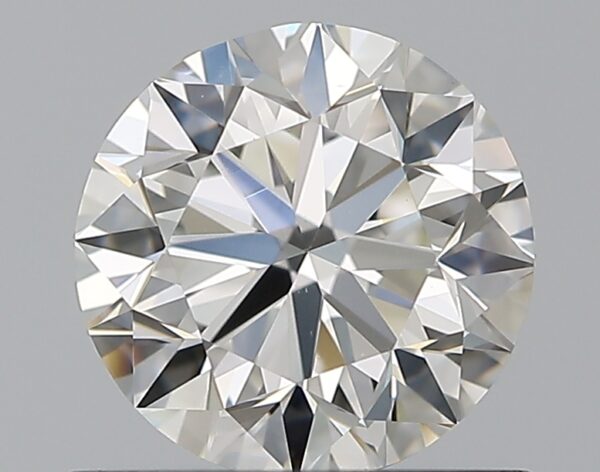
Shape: round
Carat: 0.8
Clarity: VS1
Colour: H
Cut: VG
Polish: EX
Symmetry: VG
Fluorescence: N
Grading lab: GIA
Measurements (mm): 5.75 x 5.83 x 3.69